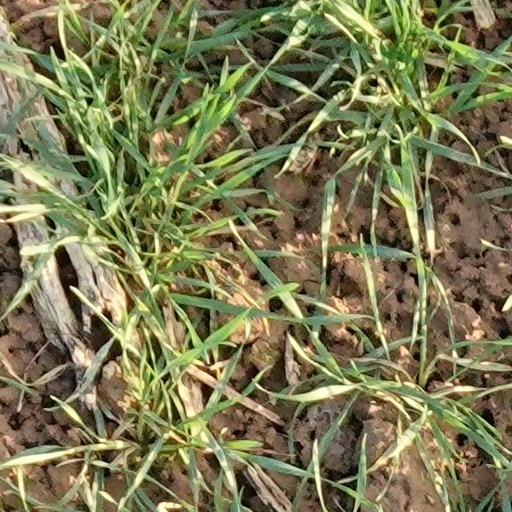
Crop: wheat